Water speed record

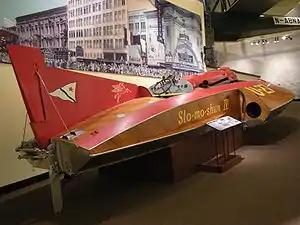
"Slo-Mo-Shun IV" on display at Seattle's Museum of History and Industry

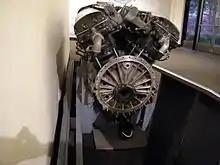
The Allison V-1710 aircraft engine that powered "Slo-Mo-Shun IV"

On 26 June 1950, "Slo-Mo-Shun IV" improved on Campbell's record by . Powered by an Allison V-1710 aircraft engine, the boat was built by Seattle Chrysler dealer Stanley Sayres and was able to run because her hull was designed to lift the top of the propeller out of water when running at high speed. This phenomenon, called 'prop riding', further reduced drag.